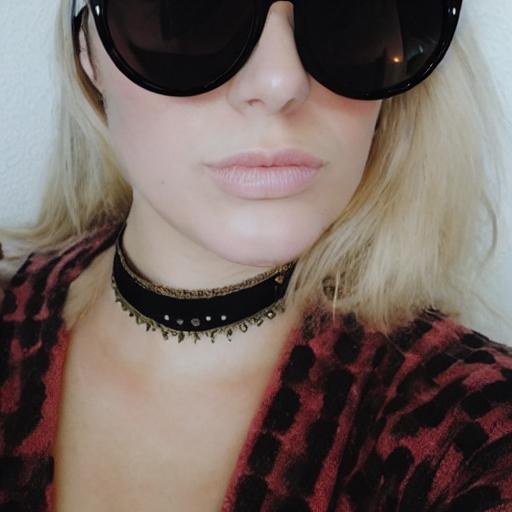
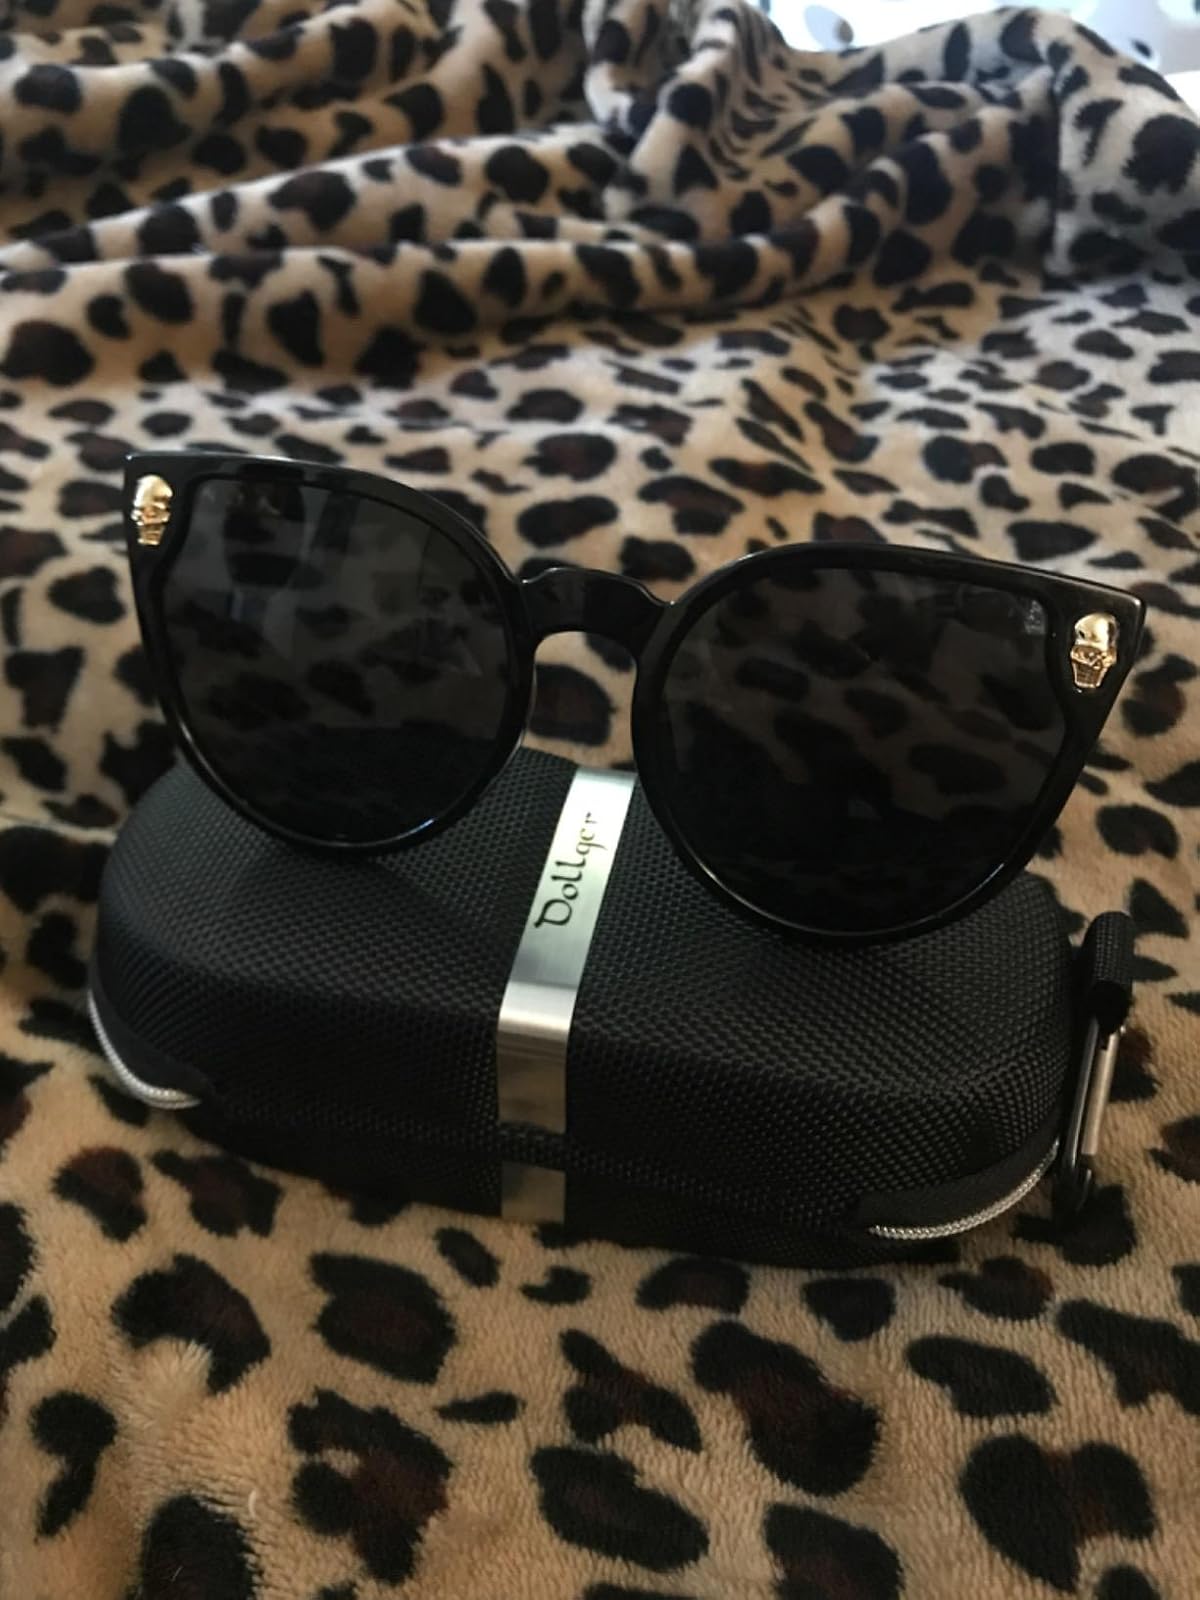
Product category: accessories_sunglasses
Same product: no